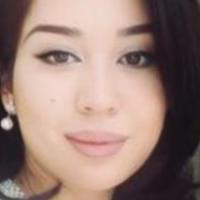
Age group: age 21-30